Thomas Gold

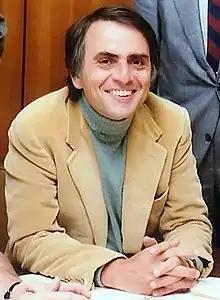
Carl Sagan, hired by Gold after Sagan was denied tenure at Harvard University in 1968

Gold began testing his abiogenic petroleum theory in 1986. With the backing of a group of investors, Vattenfall and the Gas Research Institute, drilling of a deep borehole – named Gravberg-1 – commenced into the bedrock near Lake Siljan in Sweden. This was the site of a large meteor crater, which would have "opened channels deep enough for the methane to migrate upward" and formed deposits in caprock just a few miles beneath the surface. He estimated that the fractures near Lake Siljan reached down nearly 40 kilometers into the earth.